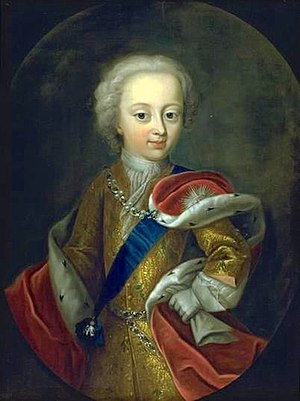
Frederik 5. / Fødsel og opvækst
Frederik som barn.
Frederik V var konge af tvillingrigerne Danmark og Norge fra 1746 til 1766. Han tilhørte den oldenborgske slægt og havde som valgsprog: "Ved forsigtighed og bestandighed".